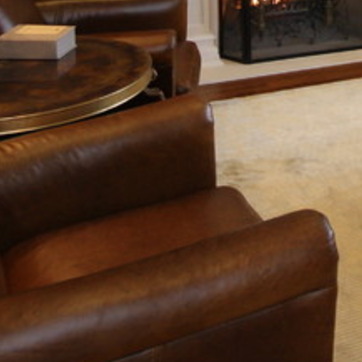
Material: leather